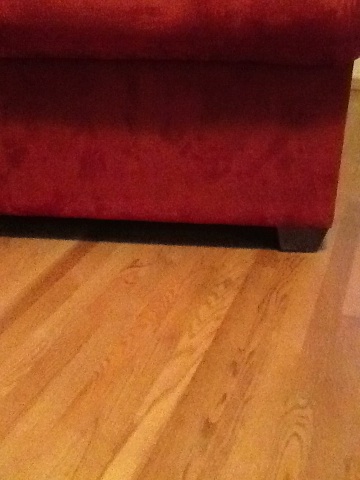Question: What time is it?
Answer: unanswerable